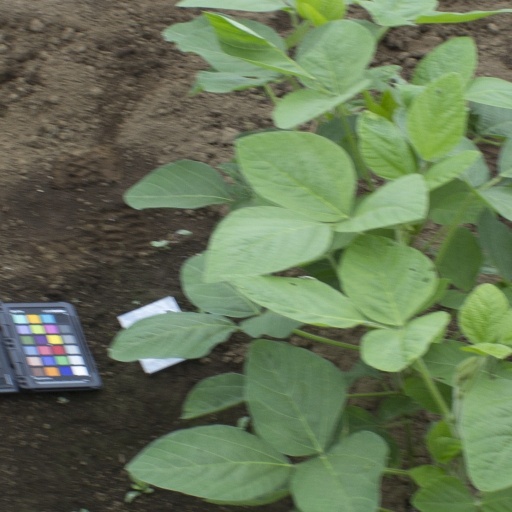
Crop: soybean